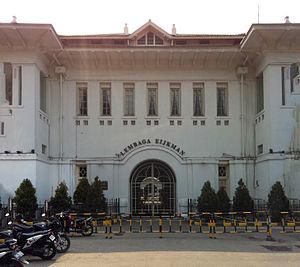
L'Institut Eijkman de biologie moléculaire est un institut de recherche à but non lucratif financé par le gouvernement indonésien. L'institut mène des travaux de recherches de base en biologie moléculaire médicale et en biotechnologie. Ses locaux, situés dans le centre de Jakarta, sont ceux de l'ancien Eijkman Instituut fondé à l'époque coloniale, et fermé dans les années 1960 à cause d'un manque de fonds.